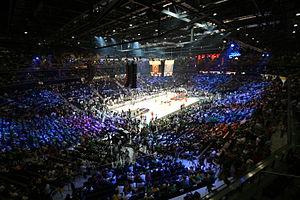
Le championnat d’Europe de basket-ball 2011, ou EuroBasket 2011, est le 37ᵉ championnat d'Europe de basket-ball masculin organisé par la FIBA Europe. La compétition a lieu en Lituanie du 31 août au 18 septembre 2011. C'est la deuxième fois que la Lituanie accueille cet événement, et la première depuis le rétablissement de son indépendance en 1991.
Le tournoi de la Division IB du Championnat du monde de hockey sur glace 2018 se déroule à Kaunas en Lituanie du 22 au 28 avril 2018.
La Žalgirio Arena est un complexe omnisports situé à Kaunas, Lituanie.